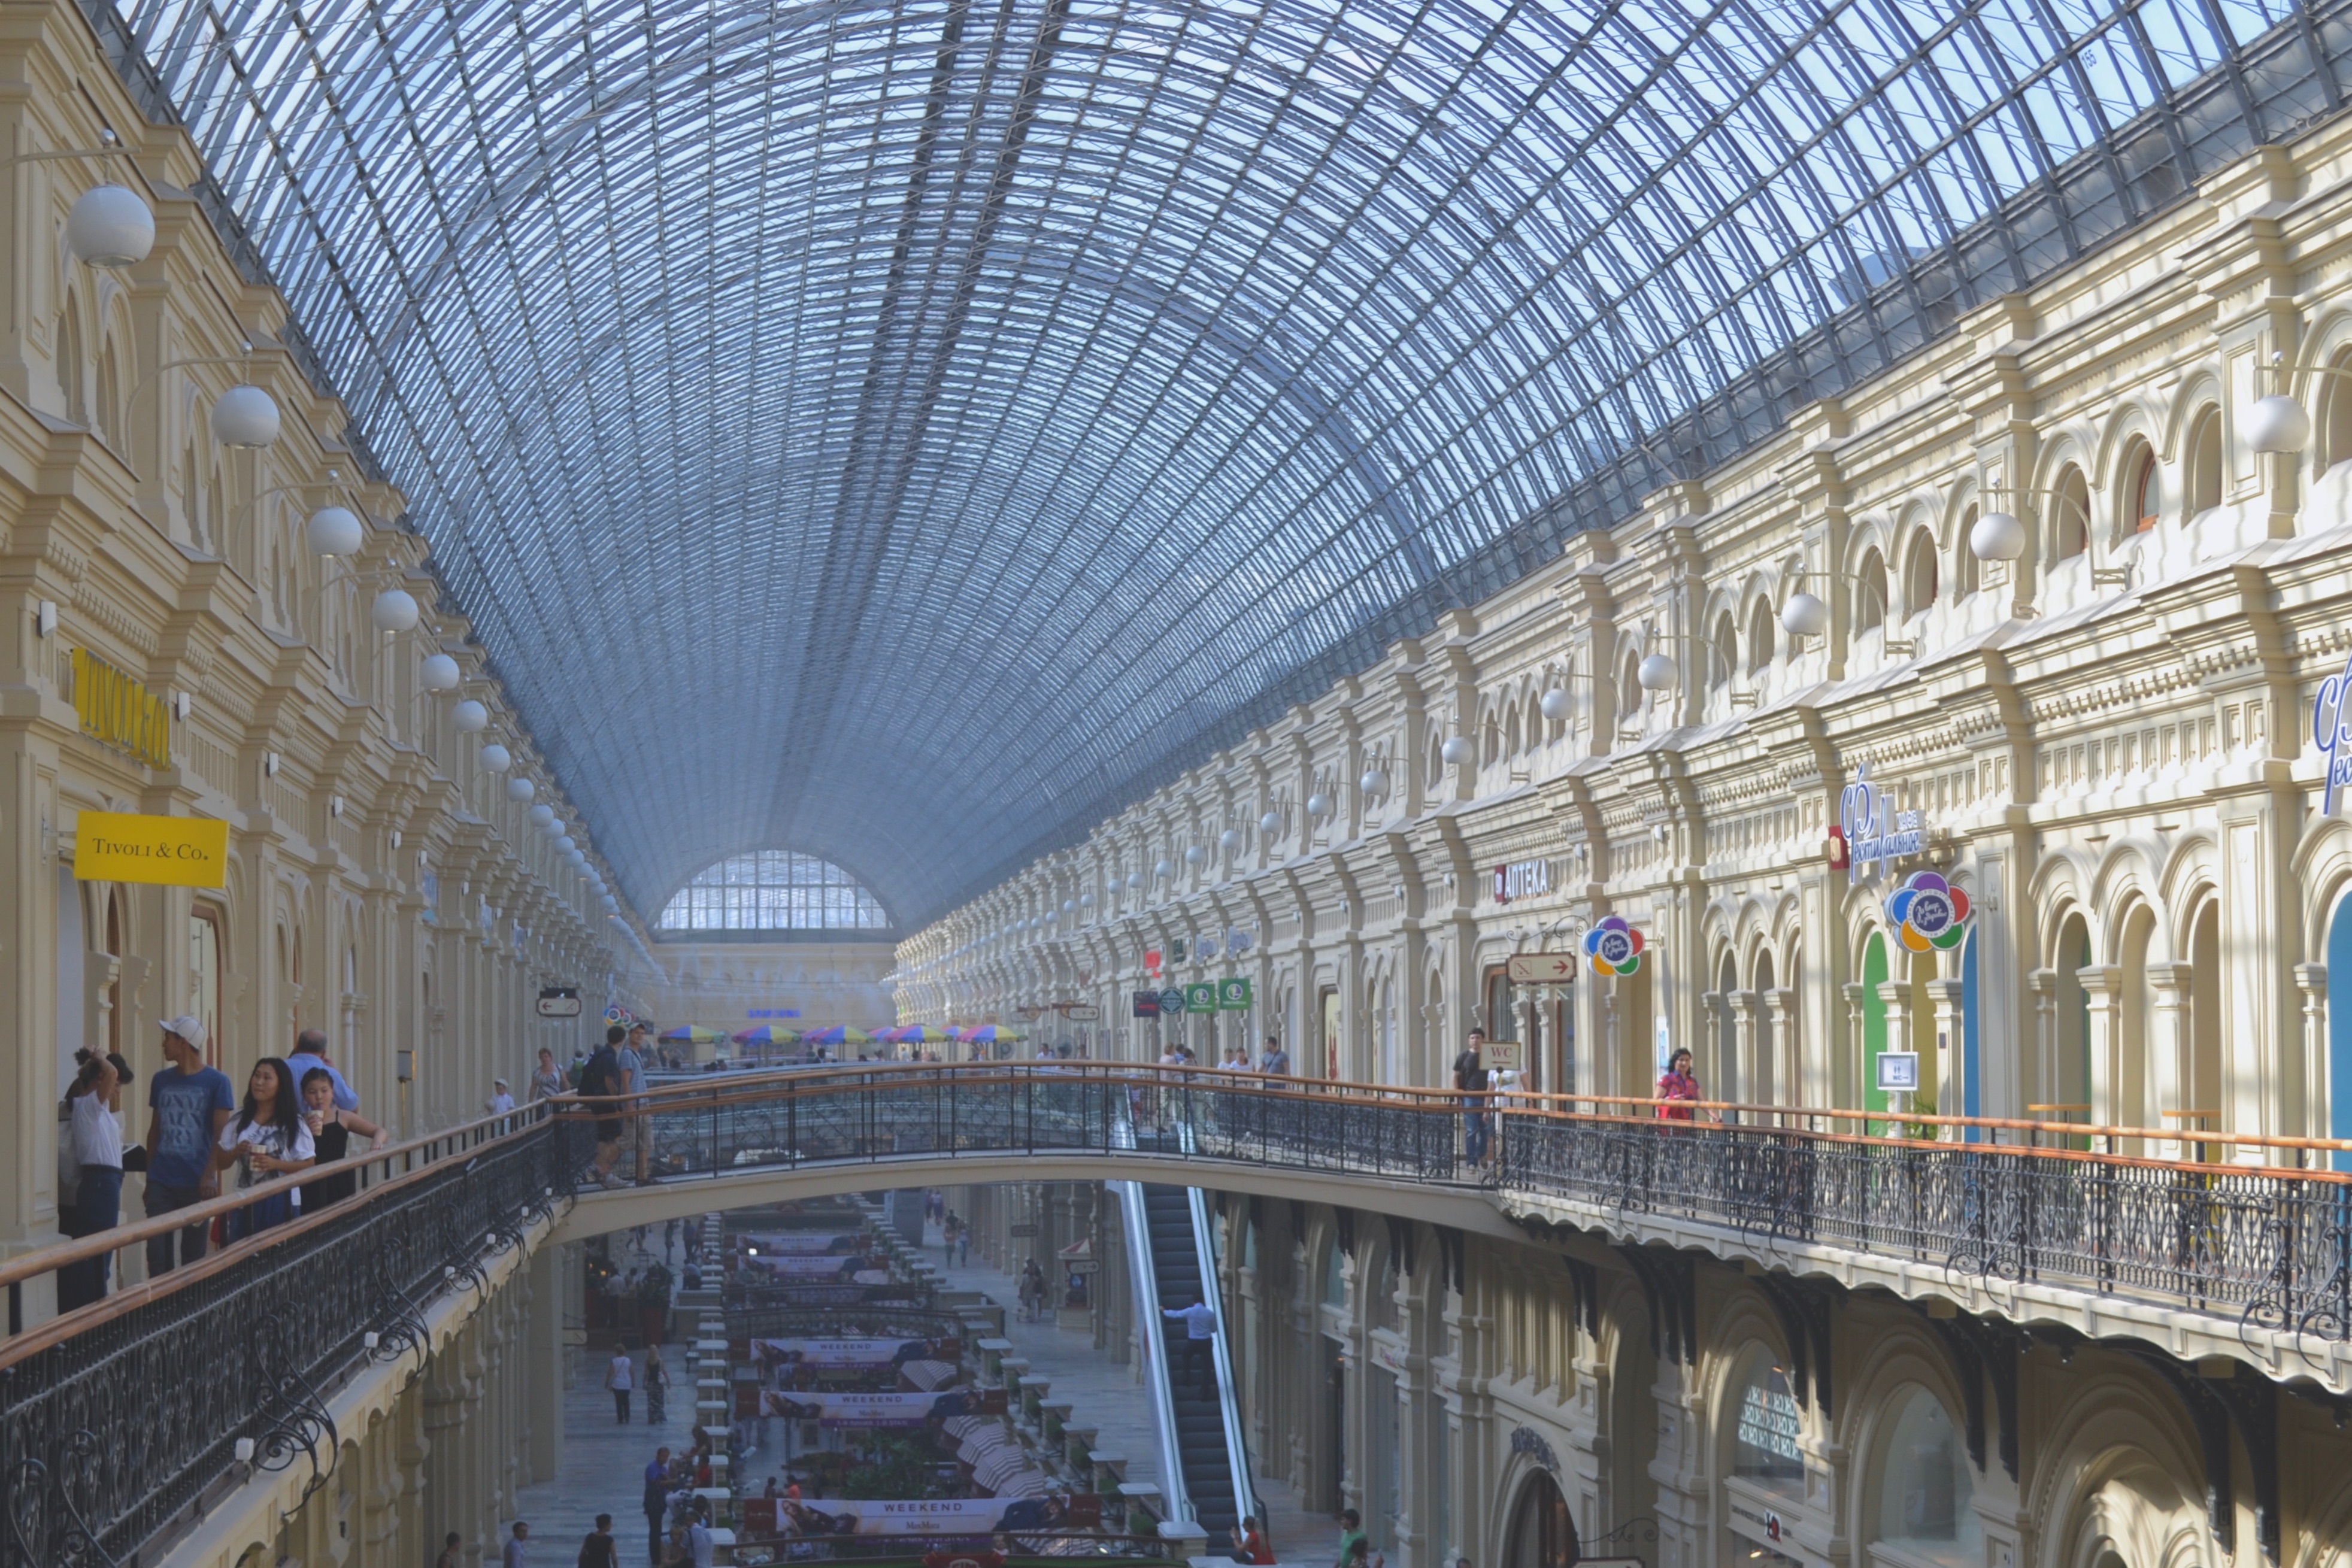
architecture, structure, building, transport, facade, public transport, arena